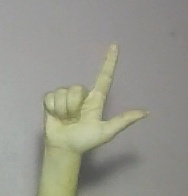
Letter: laam